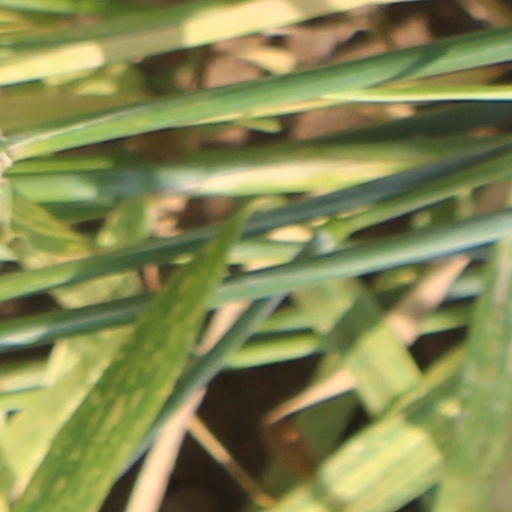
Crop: wheat